Vernon Treatt

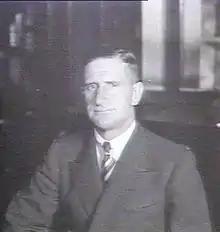
Treatt in 1940.

Sir Vernon Haddon Treatt (15 May 1897 – 20 September 1984) was an Australian lawyer, soldier, Rhodes Scholar and politician. Born in Singleton, New South Wales and educated at Shore School, Treatt interrupted his studies at the University of Sydney to enlist at the outbreak of the First World War. Serving in the Royal Australian Artillery, Treatt served in France and was awarded the Military Medal. Upon returning to Australia he was awarded a Rhodes scholarship and further educated at New College, Oxford.